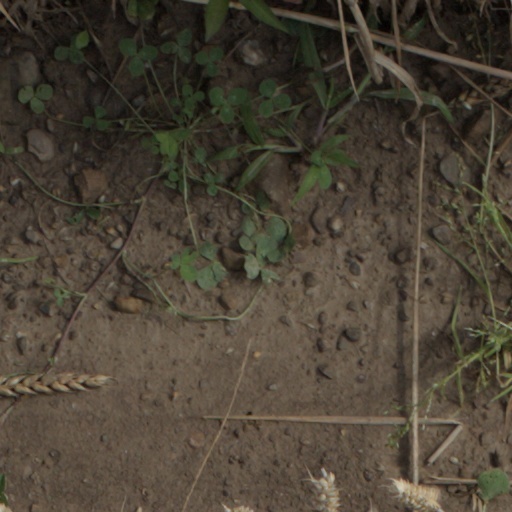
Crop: wheat